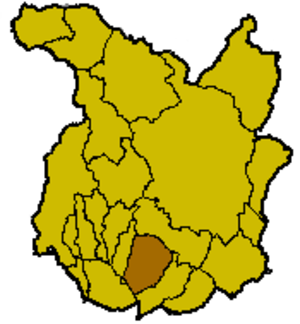
Localisation de la commune de Monsummano Terme à l'intérieur de la province de Pistoia.
Monsummano Terme est une commune italienne de la province de Pistoia dans la région Toscane en Italie.